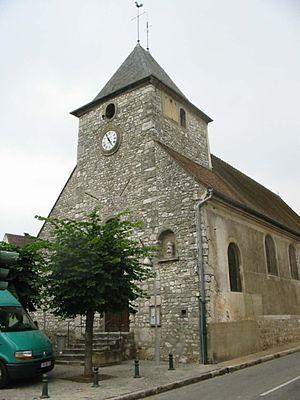
Eglise de Vert (Yvelines) Photo JH Mora, août 2005 fr:Catégorie:Image de Vert (Yvelines) Vert
Vert est une commune française située dans le département des Yvelines en région Île-de-France.